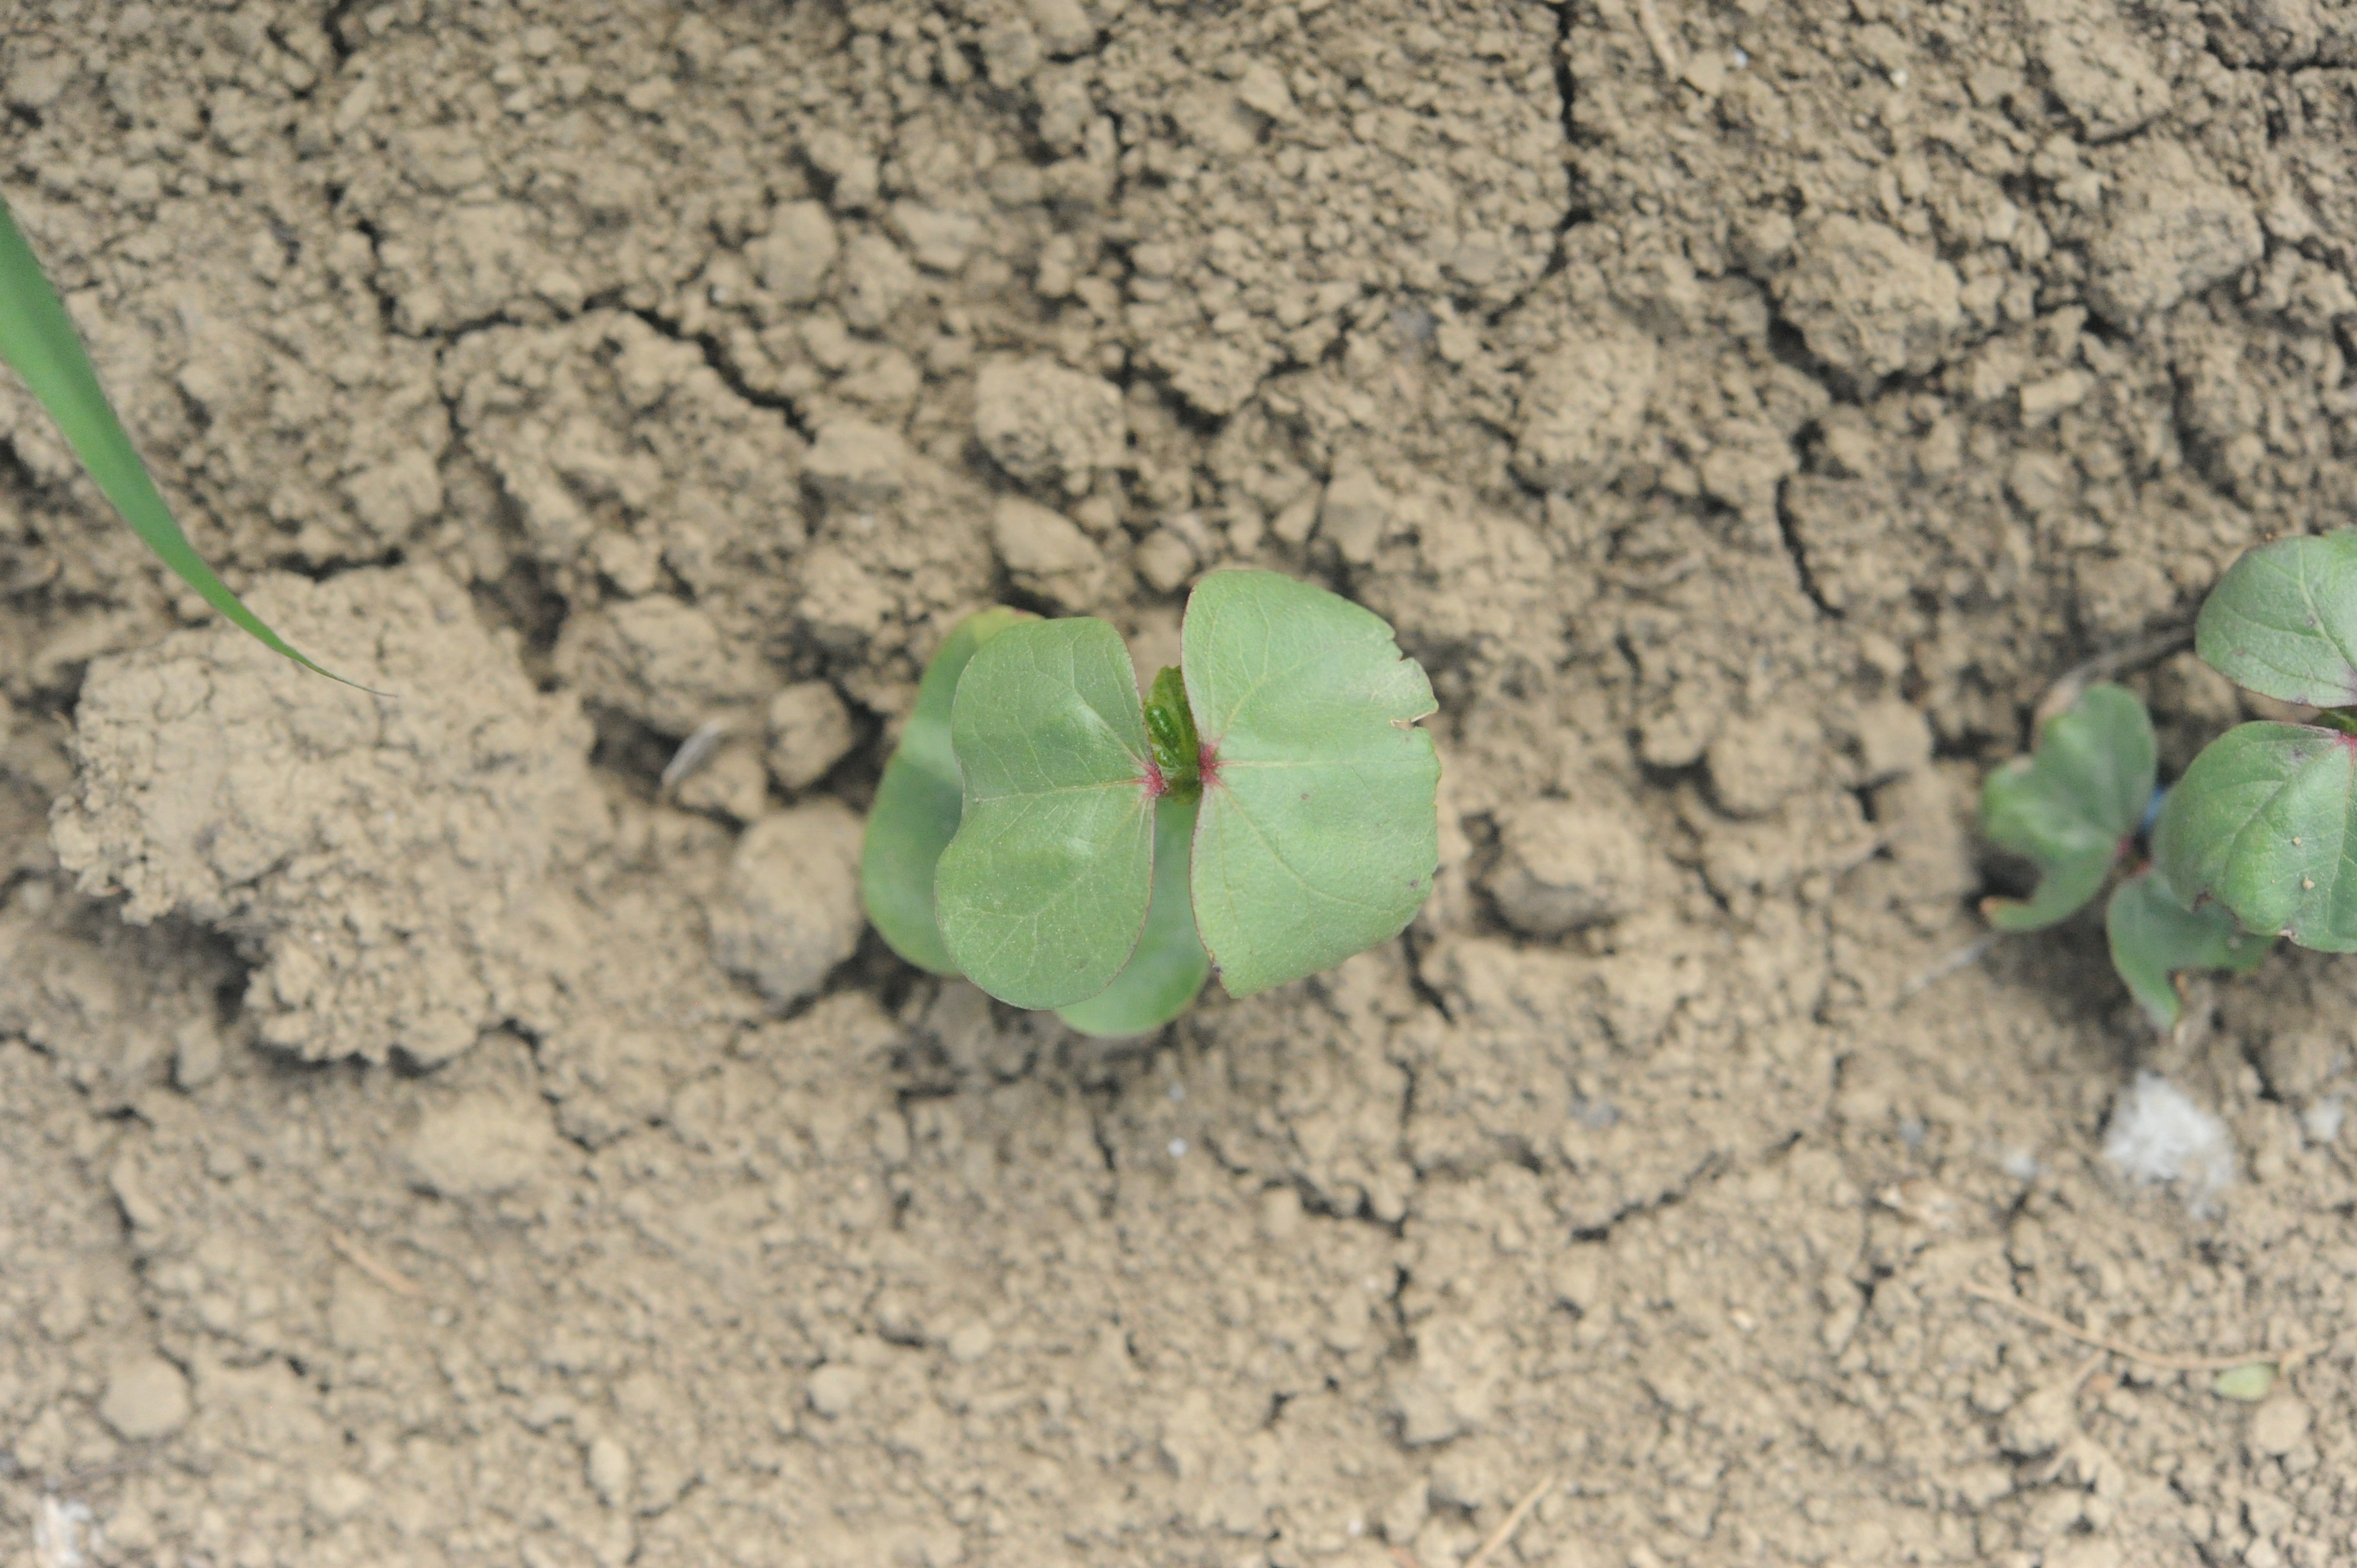
Label: cotton